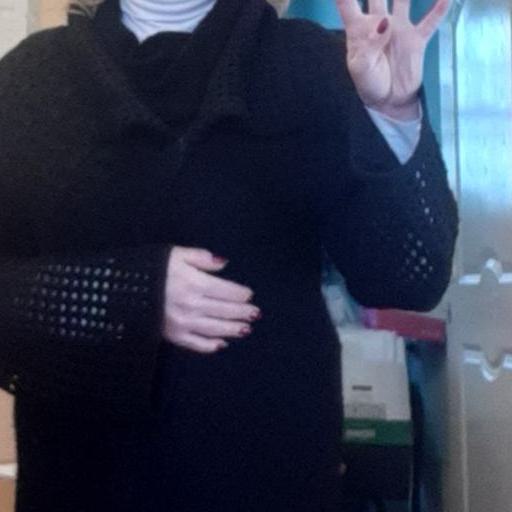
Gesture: no_gesture